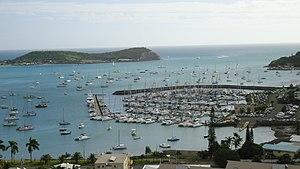
Vue du Port du Sud (baie de l'Orphelinat), depuis le Mont Vénus, à Nouméa
Nouméa, principale ville portuaire de Nouvelle-Calédonie, est le chef-lieu de cette collectivité d'outre-mer française au statut spécifique et de la Province Sud, située sur une presqu'île de la côte sud-ouest de la Grande Terre.